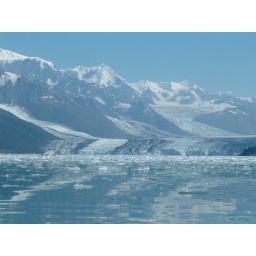
Lots of ice in the water in front of Harvard Glacier. Like paddling in a glass of ice cubes... not that I've done it.